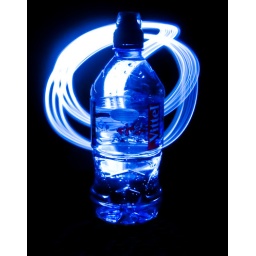
Messing around with a bottle of Vittel water with the Tour de France theme on.